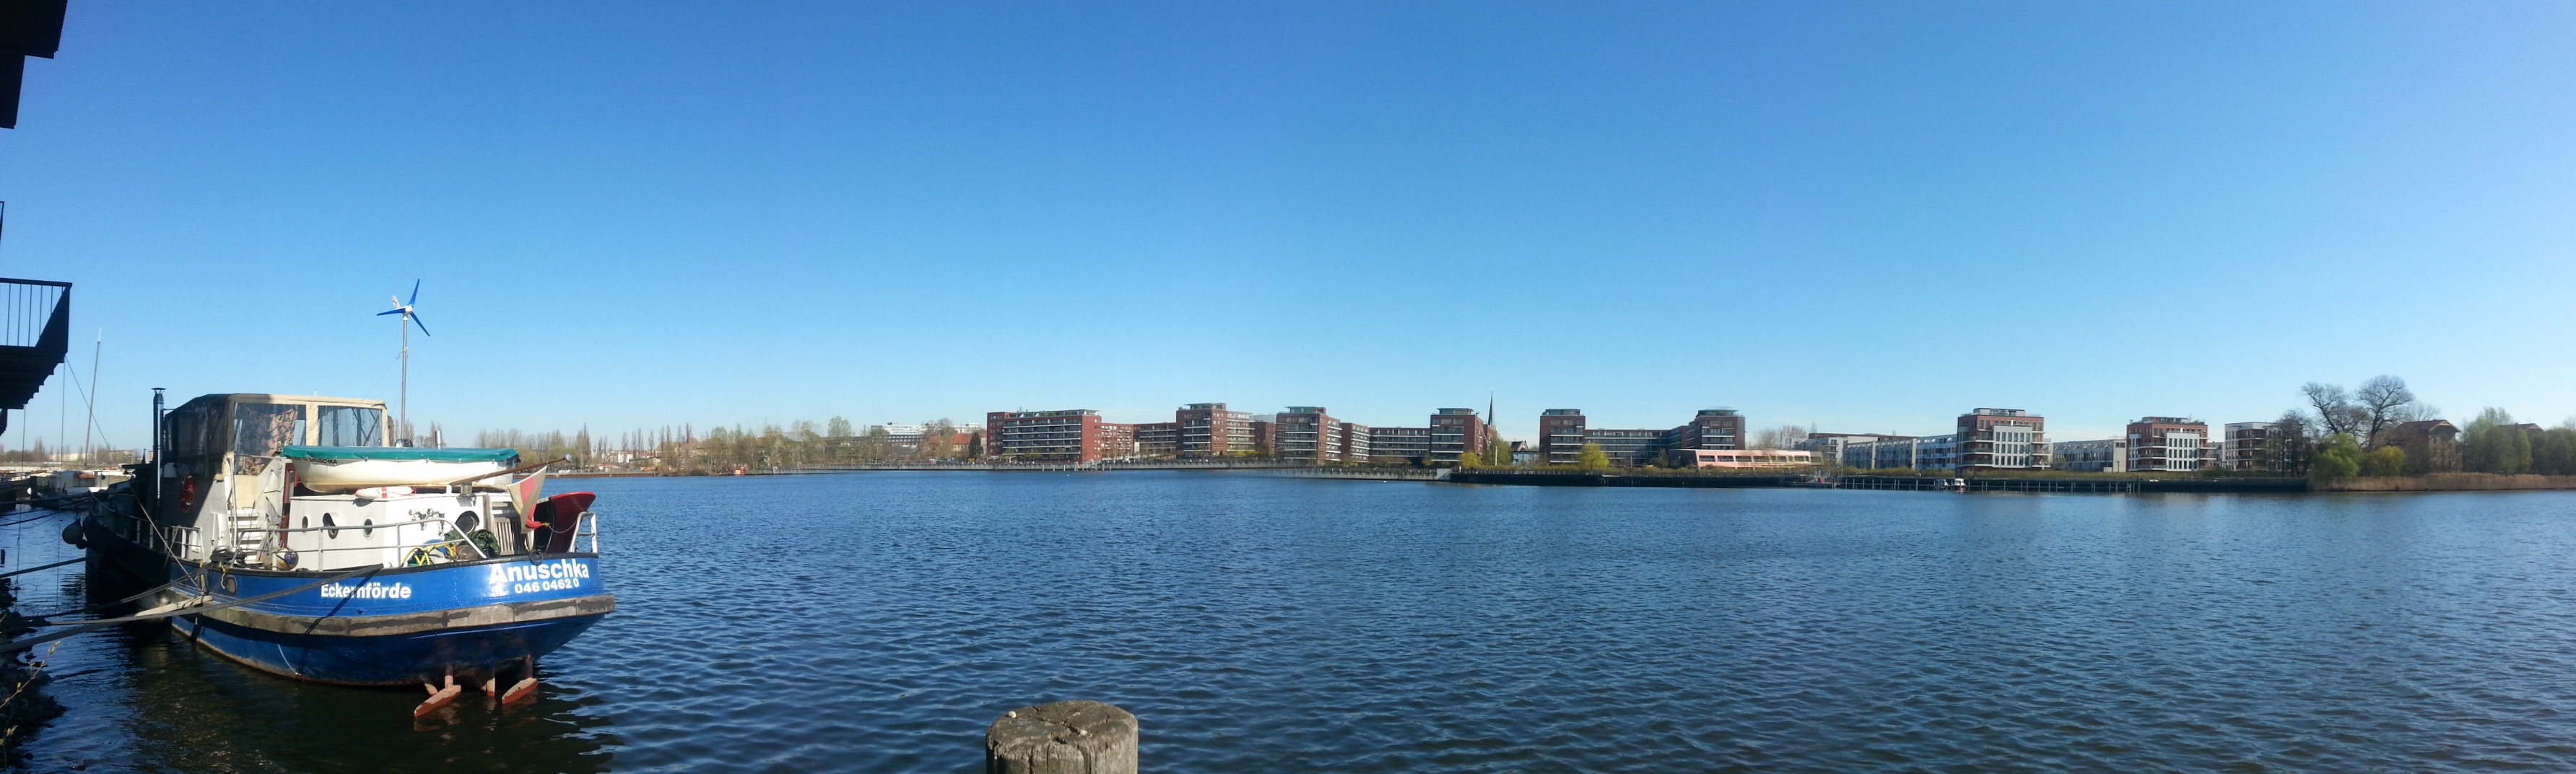
water, architecture, sky, skyline, city, panorama, boot, reflection, vehicle, port, waterway, berlin